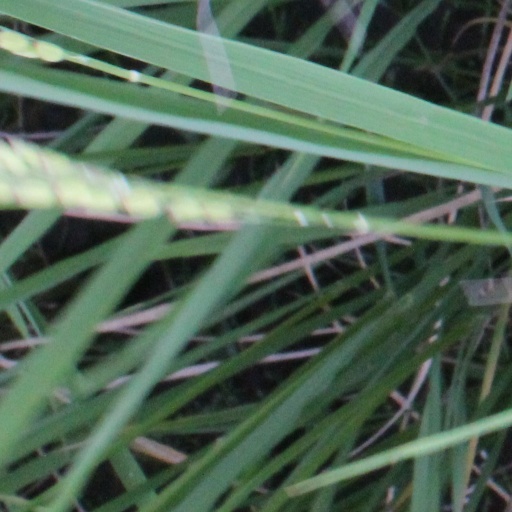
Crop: rice